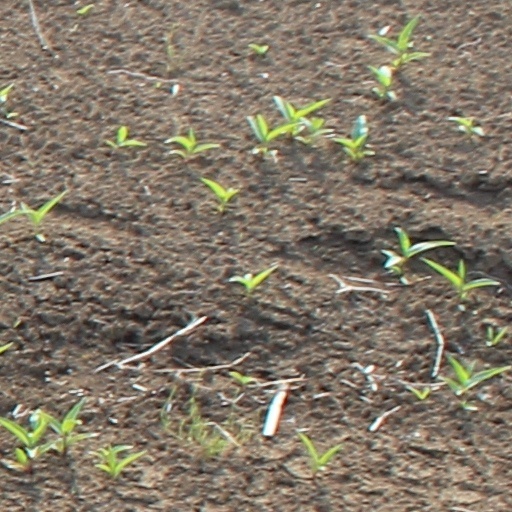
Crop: wheat